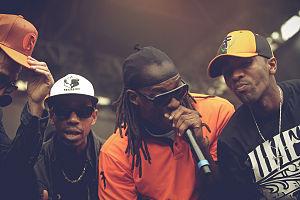
Racionais MC's est un groupe de hip-hop brésilien, originaire de la banlieue de São Paulo. Formé en 1988, il est composé des rappeurs Mano Brown, Ice Blue, Edi Rock et KL Jay.